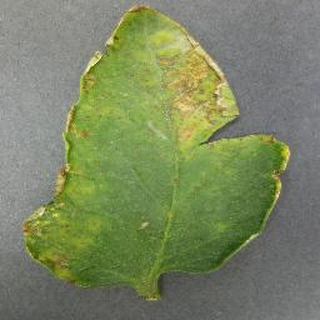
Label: tomato_bacterial_spot